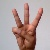
The image shows a hand gesture representing the letter 'W' in Indian Sign Language.